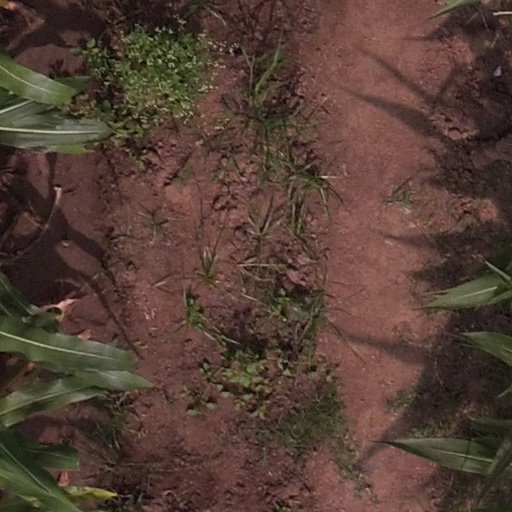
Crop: maize; corn